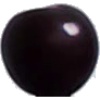
Label: cherry_wax_black